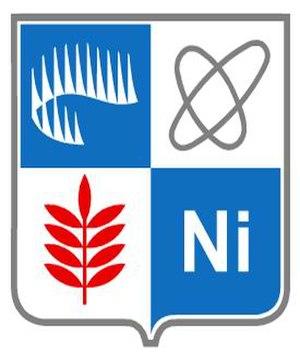
Zapoliarny est une ville de l'oblast de Mourmansk, en Russie, dans le raïon de Petchenga. Sa population s'élevait à 14 902 habitants en 2019. C'est également le centre administratif du territoire urbain de Zapoliarny.